Holiday Face–Off

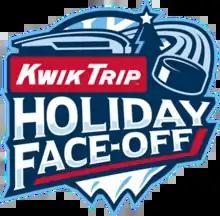

The Holiday Face–Off is a mid-season college ice hockey tournament with the first iteration played in late December 2021. Wisconsin is the defending champion after defeating Northeastern in the 2023 championship game. The 2023 Kwik Trip Holiday Face–Off featured Wisconsin, Minnesota Duluth, Northeastern and Air Force on December 28 and 29 at Fiserv Forum in Milwaukee.